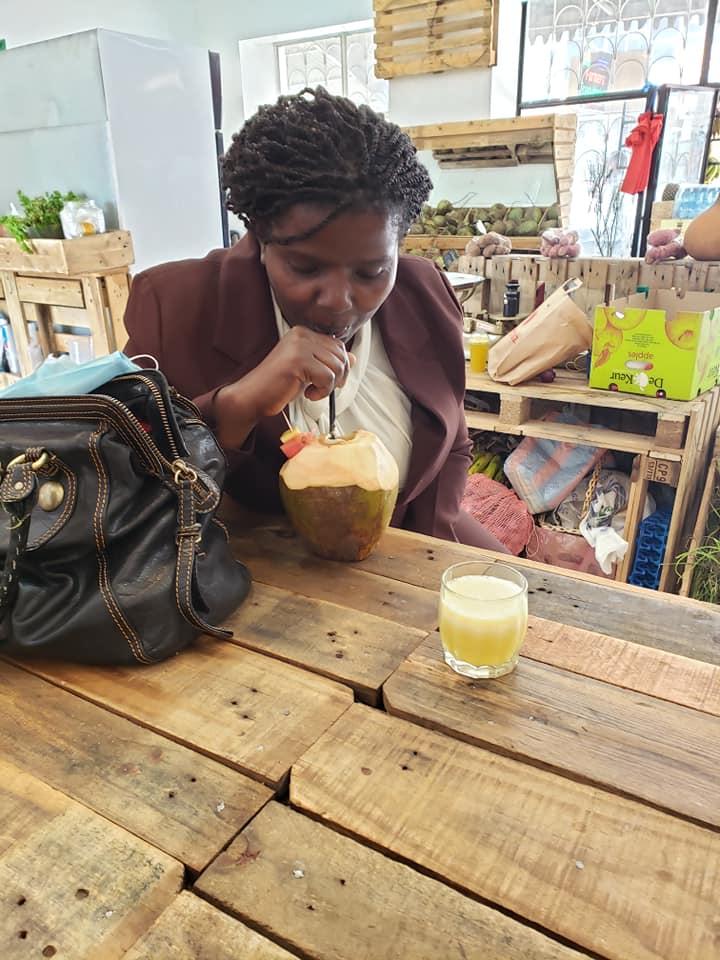
Mwanamke anajuburudisha na dafu lake kunywa [cs] juicy [cs] ya madafu ubavuni kuna juicy inayoonekana ni ya muwa na [cs] handbag[cs] yake inaonekana ina rangi nyeusi, amevaa nguo ndani nyeupe na [cs] jacket [cs] anajuburudisha sana huku akifurahika.